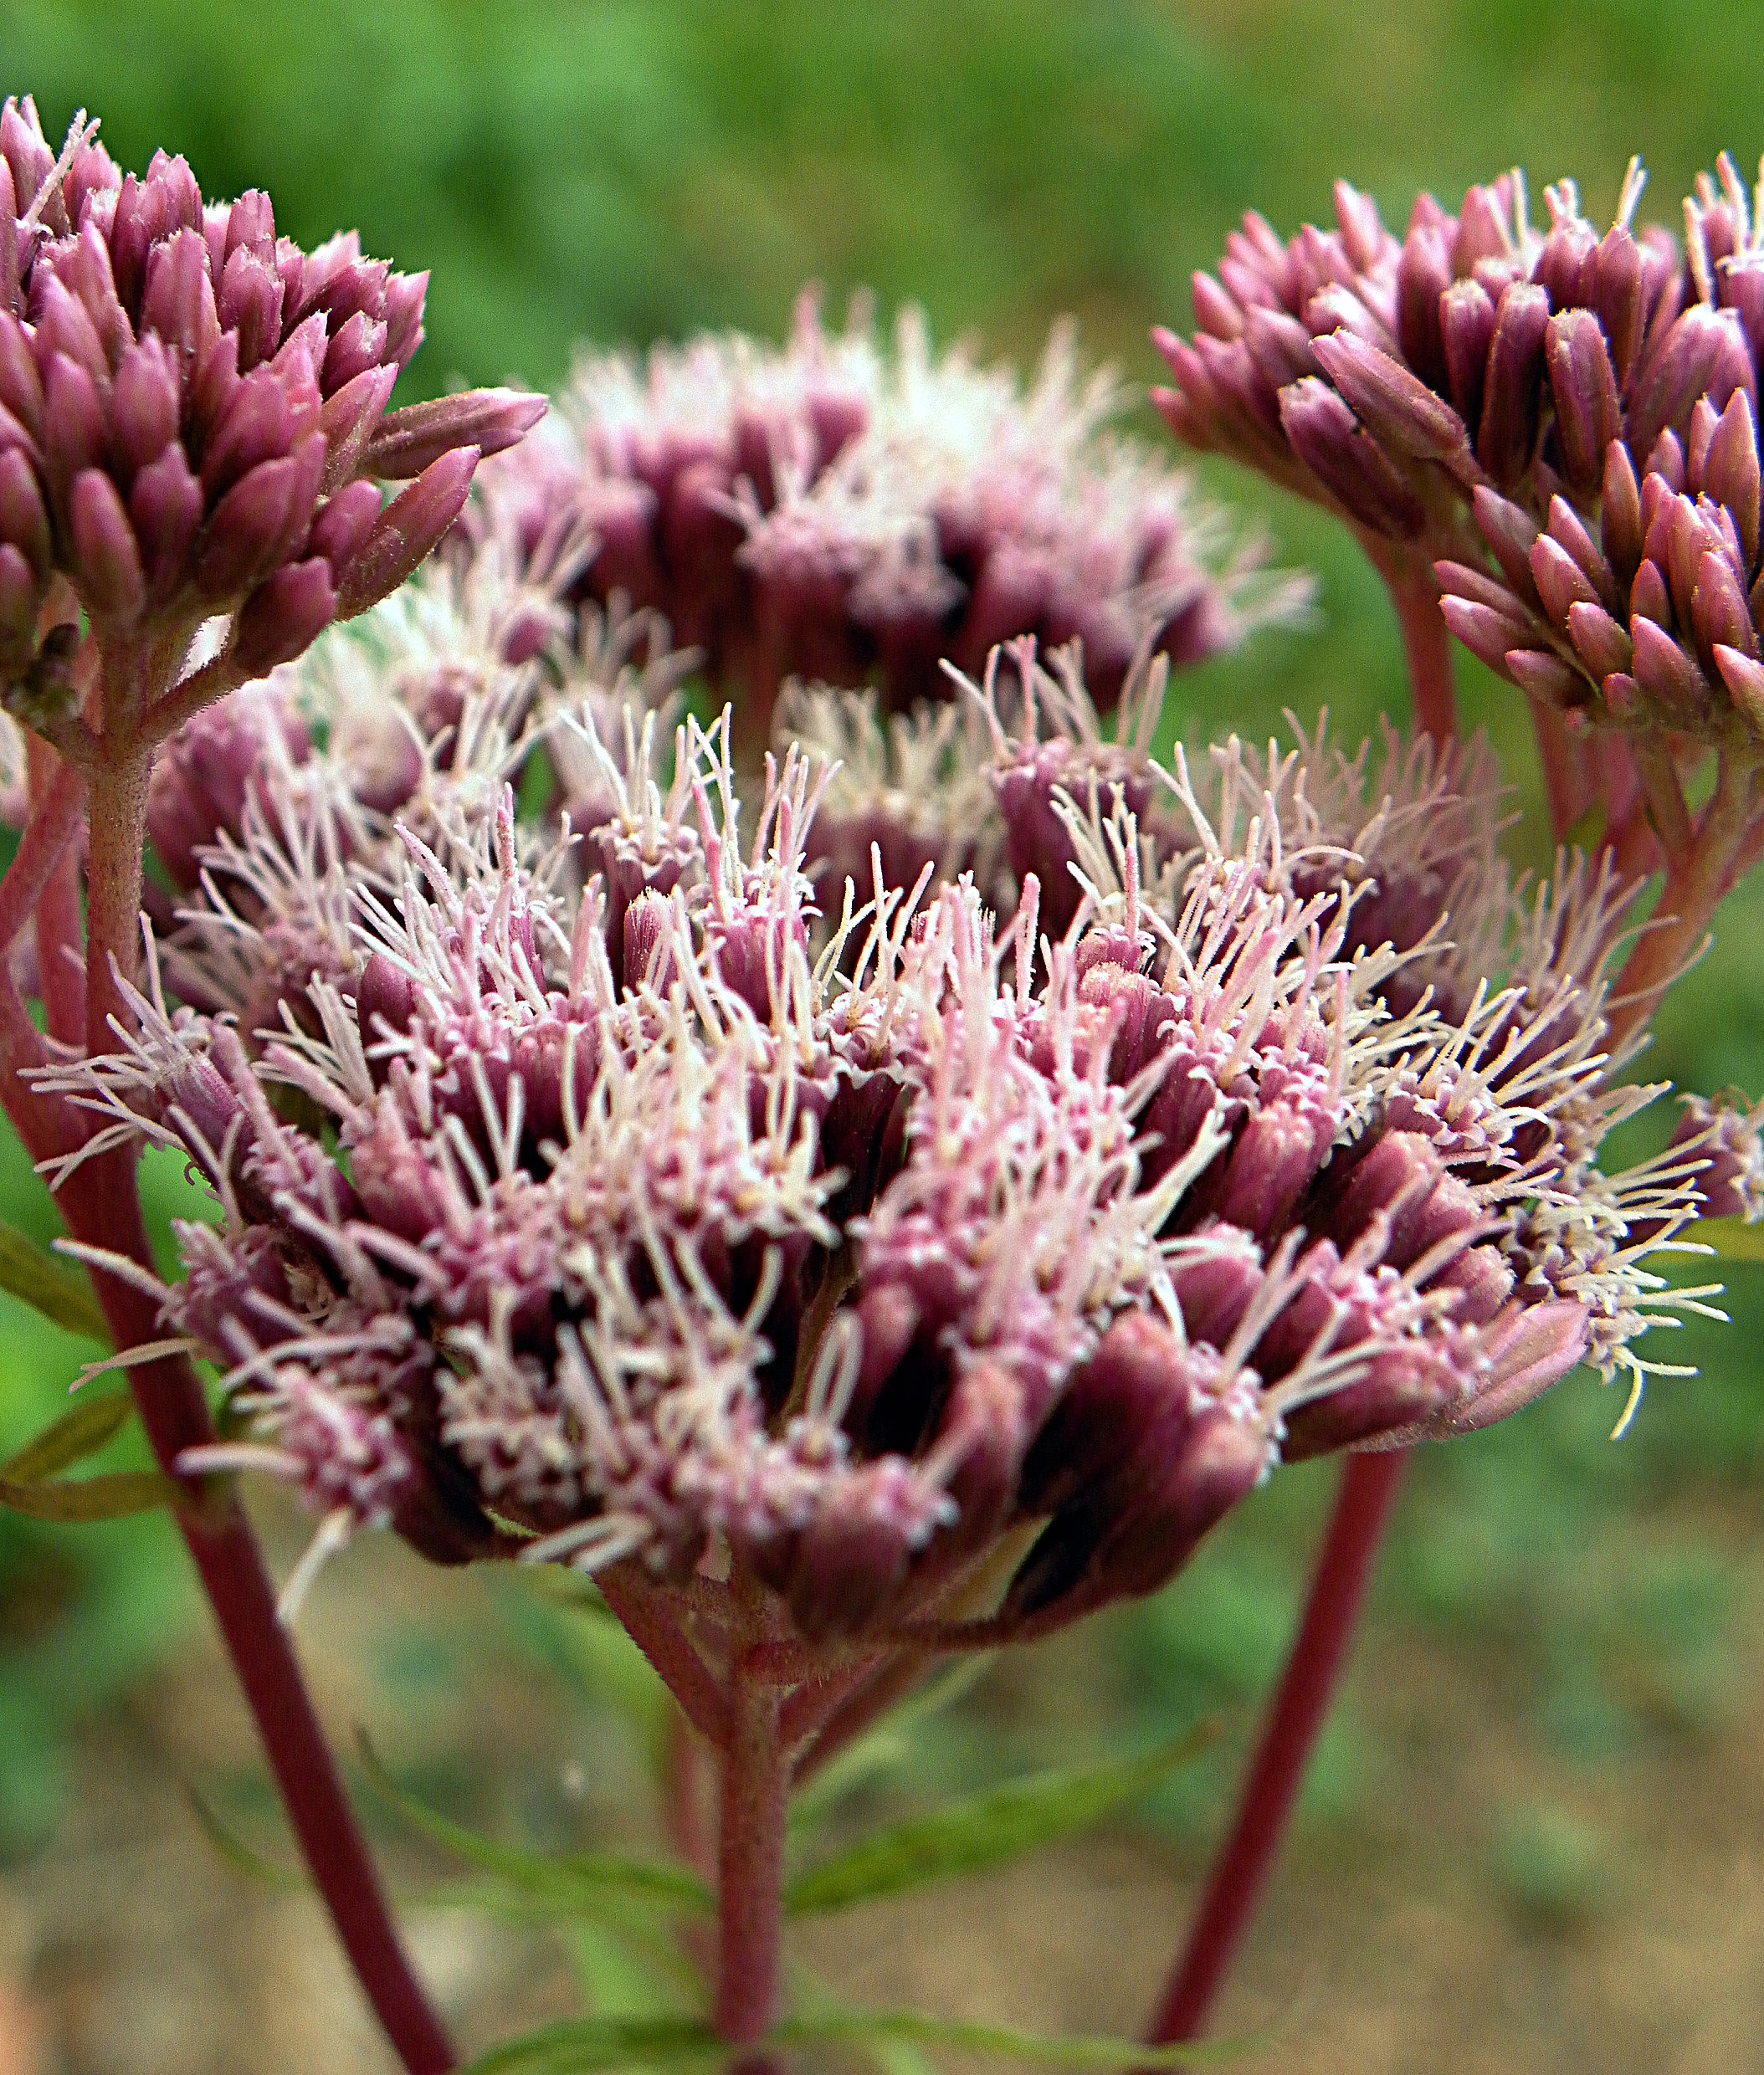
blossom, plant, flower, herb, produce, botany, flora, wildflower, shrub, samsungwb5500, floresflowersggl1, macro photography, flowering plant, land plant, onion genus, ironweed